Republic of Molossia

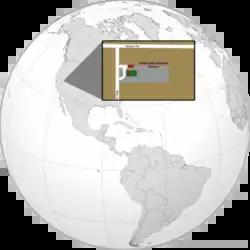
Government House of Molossia

Molossia, officially the Republic of Molossia, is a micronation claiming de facto sovereignty over of land near Dayton, Nevada. The micronation has not received recognition from any of the 193 member states of the United Nations. It was founded by Kevin Baugh in 1977. He continues to pay property taxes on the land to Storey County, the recognized local government, although he calls it "foreign aid". He has stated that, "We all want to think we have our own country, but you know the United States is a lot bigger".